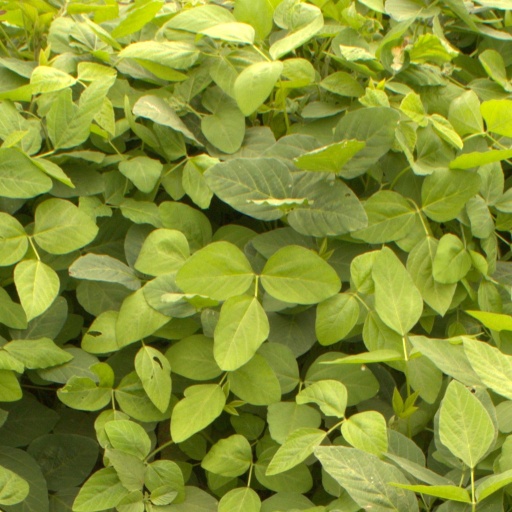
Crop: soybean